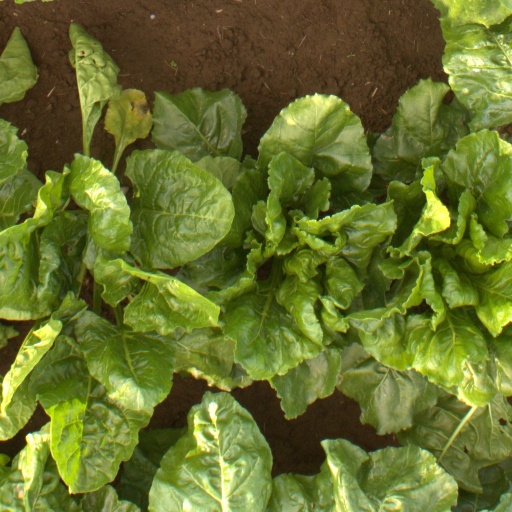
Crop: sugar beet